Vince Gair

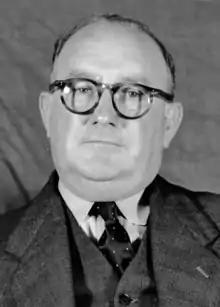
Gair in 1953

Vincent Clair Gair (25 February 190111 November 1980) was an Australian politician. He served as Premier of Queensland from 1952 until 1957, when his stormy relations with the trade union movement saw him expelled from the Labor Party. He was elected to the Australian Senate and led the Democratic Labor Party from 1965 to 1973. In 1974 he was appointed Australian Ambassador to Ireland by the Whitlam government, which caused his expulsion from the DLP.